Cimmerians

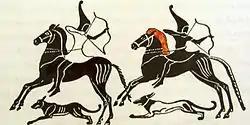
Reproduction of a depiction of Cimmerian mounted archers from a Greek vase.

With the Cimmerian victory on Urartu and Sargon II's successful campaign there in 714 BC having eliminated it as a threat against the Neo-Assyrian Empire, Mannai had ceased being useful as a buffer zone for Neo-Assyrian power, while the Mannaeans themselves saw the Neo-Assyrian imperial demands as a now unneeded burden. Therefore, the Mannaean king Aḫšēri welcomed the Cimmerians and the Scythians as useful allies who could offer both protection and favourable new opportunities to his kingdom, which in turn allowed him to become an opponent of the Neo-Assyrian Empire, with him subsequently remaining an enemy of Sennacherib and his successors Esarhaddon and Ashurbanipal.